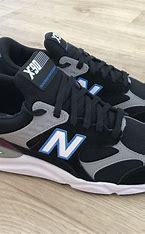
Brand: New
Model: Balance New Balance X 90